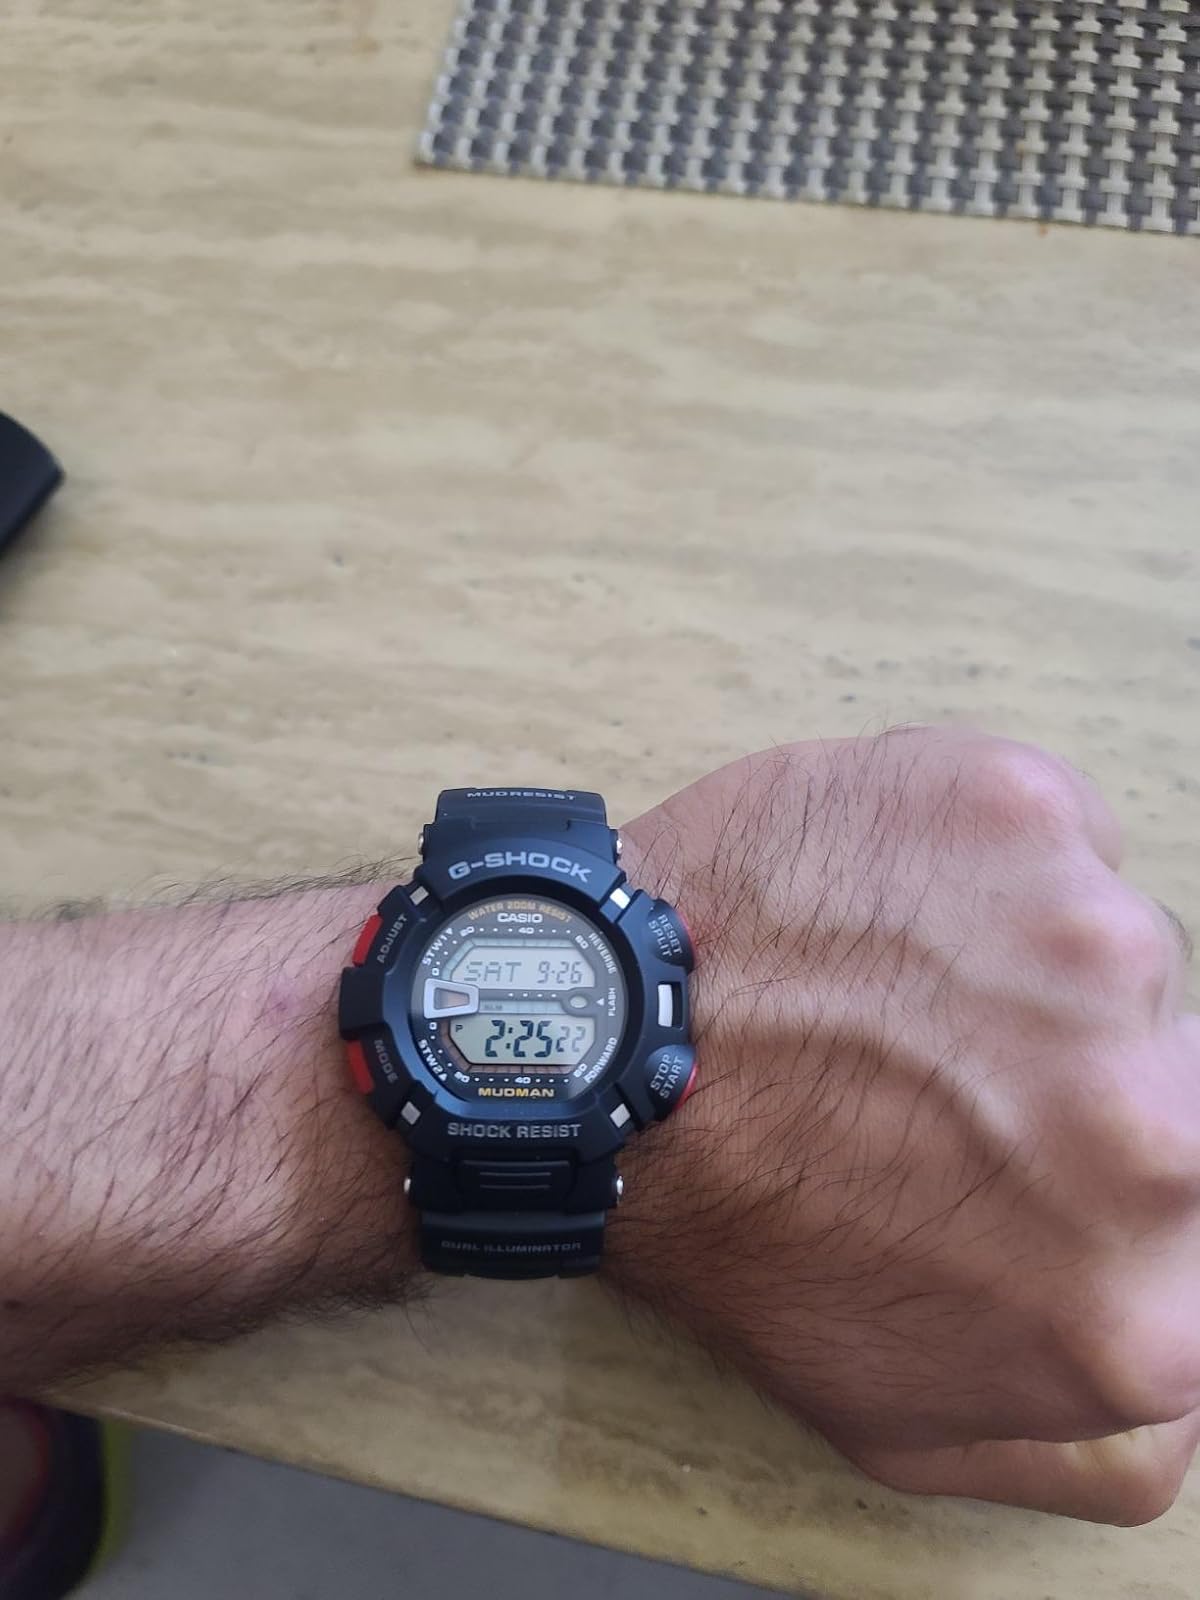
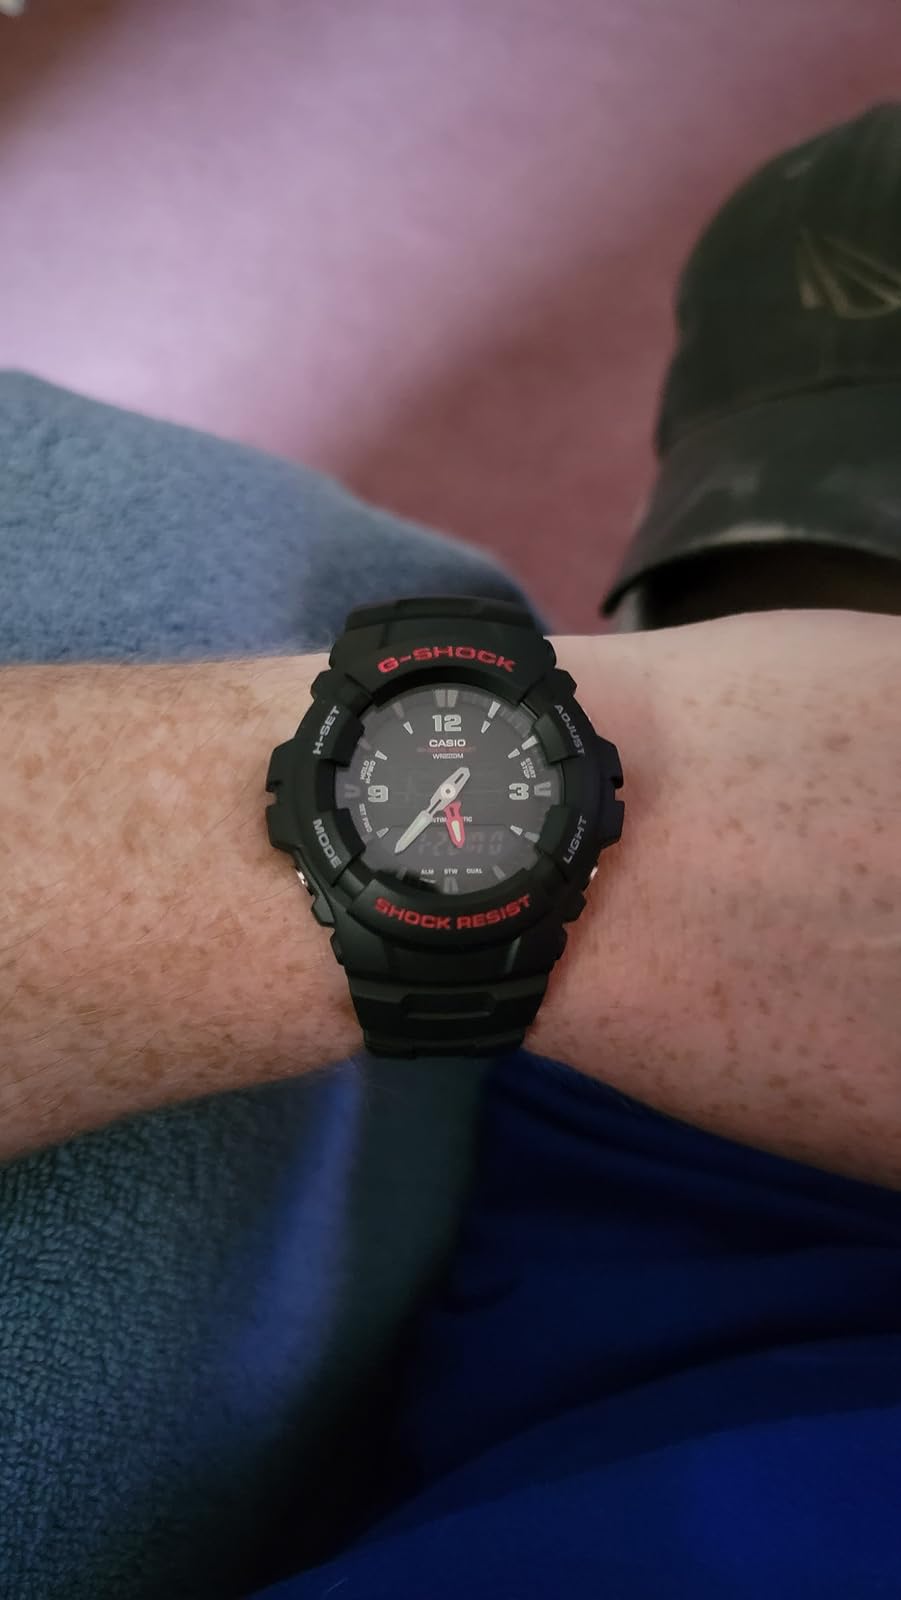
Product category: accessories_watch
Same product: no